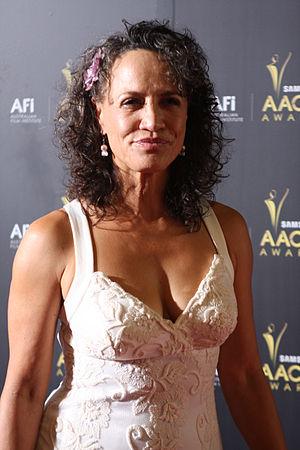
Rena Owen, né le 22 juillet 1962 à Moerewa, dans la baie des Îles, est une actrice néo-zélandaise.